Basil Kennett

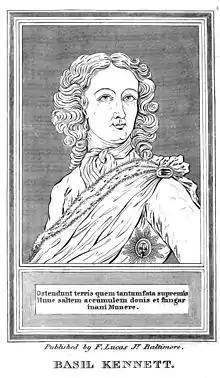
Woodcut portrait of Prince William, Duke of Gloucester from the dedication in Kennett's "Romæ Antiquæ Notitia"

Among the Lansdowne manuscripts are the following works by Kennett: